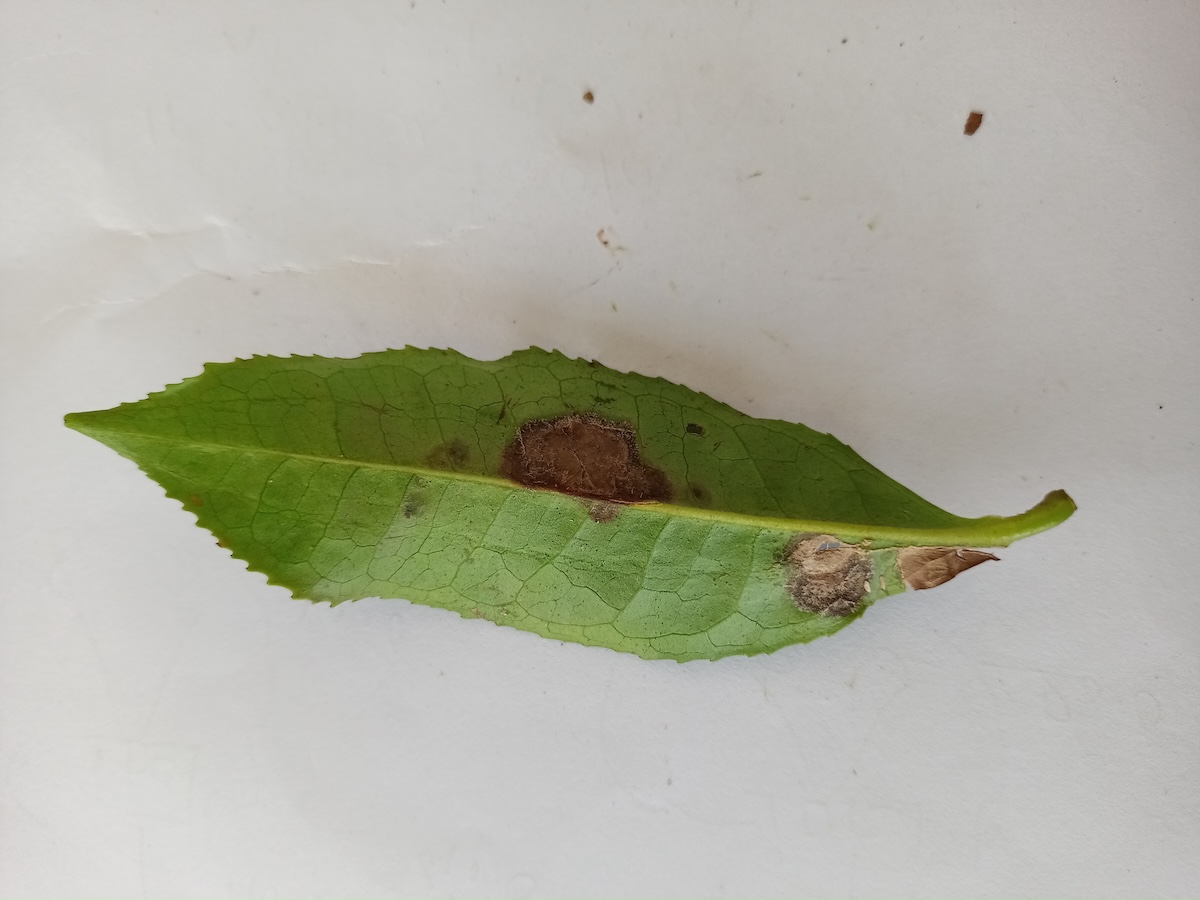
Label: Gray Blight